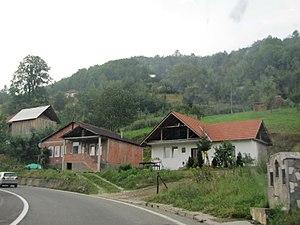
Kožlje est un village de Serbie situé sur le territoire de la Ville de Novi Pazar, district de Raška. Au recensement de 2011, il comptait 557 habitants.